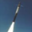
Label: rocket